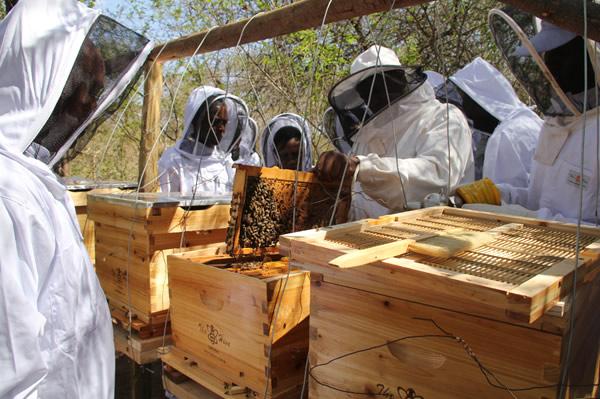
Kundi dogo la watu wako ndani ya mavazi maalumu yanayovaliwa na wafuga nyuki, ambayo ni meupe na yana nyavu kufunika uso; huku mmoja wao akiwa ameshika moja ya mzinga wa nyuki uliojaa wadudu hao, kwenye eneo la wazi lililozungukwa na miti.